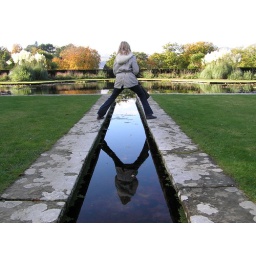
Reflection girl over water